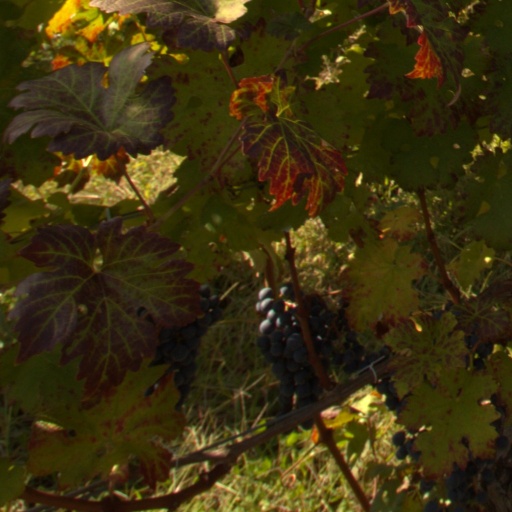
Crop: grape